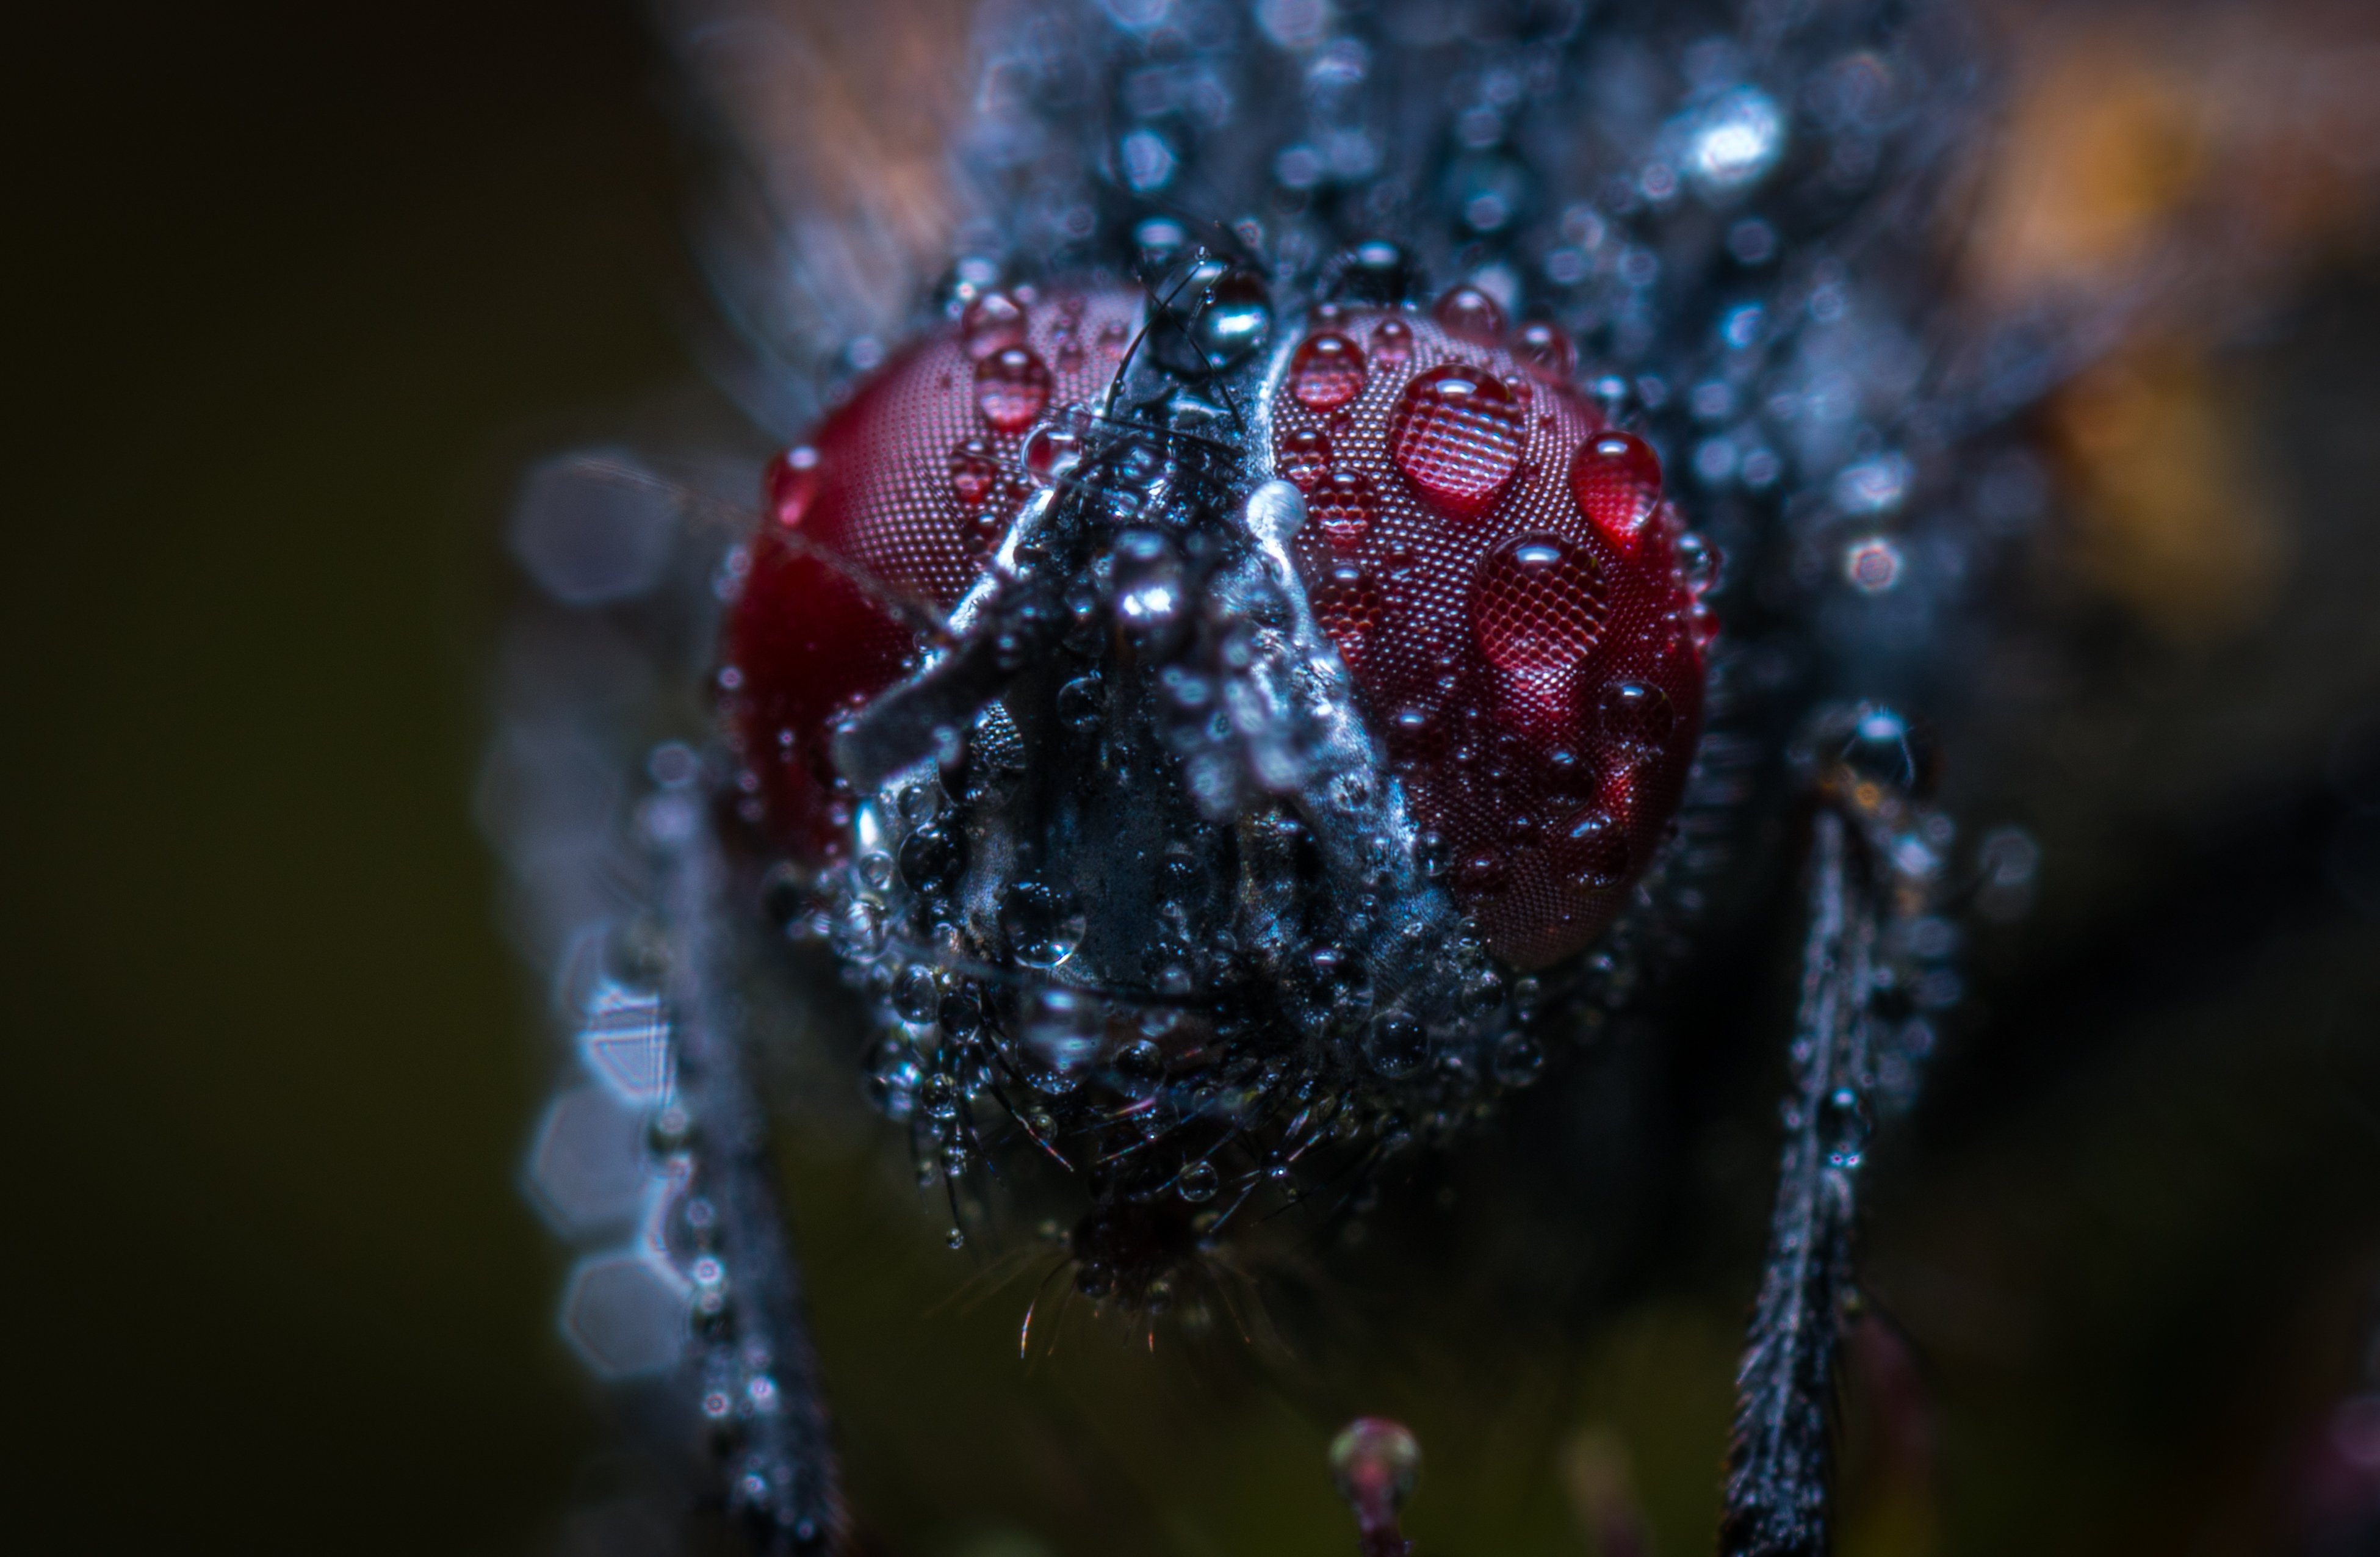
animals, macro photography, close up, water, moisture, dew, organism, computer wallpaper, plant, spring